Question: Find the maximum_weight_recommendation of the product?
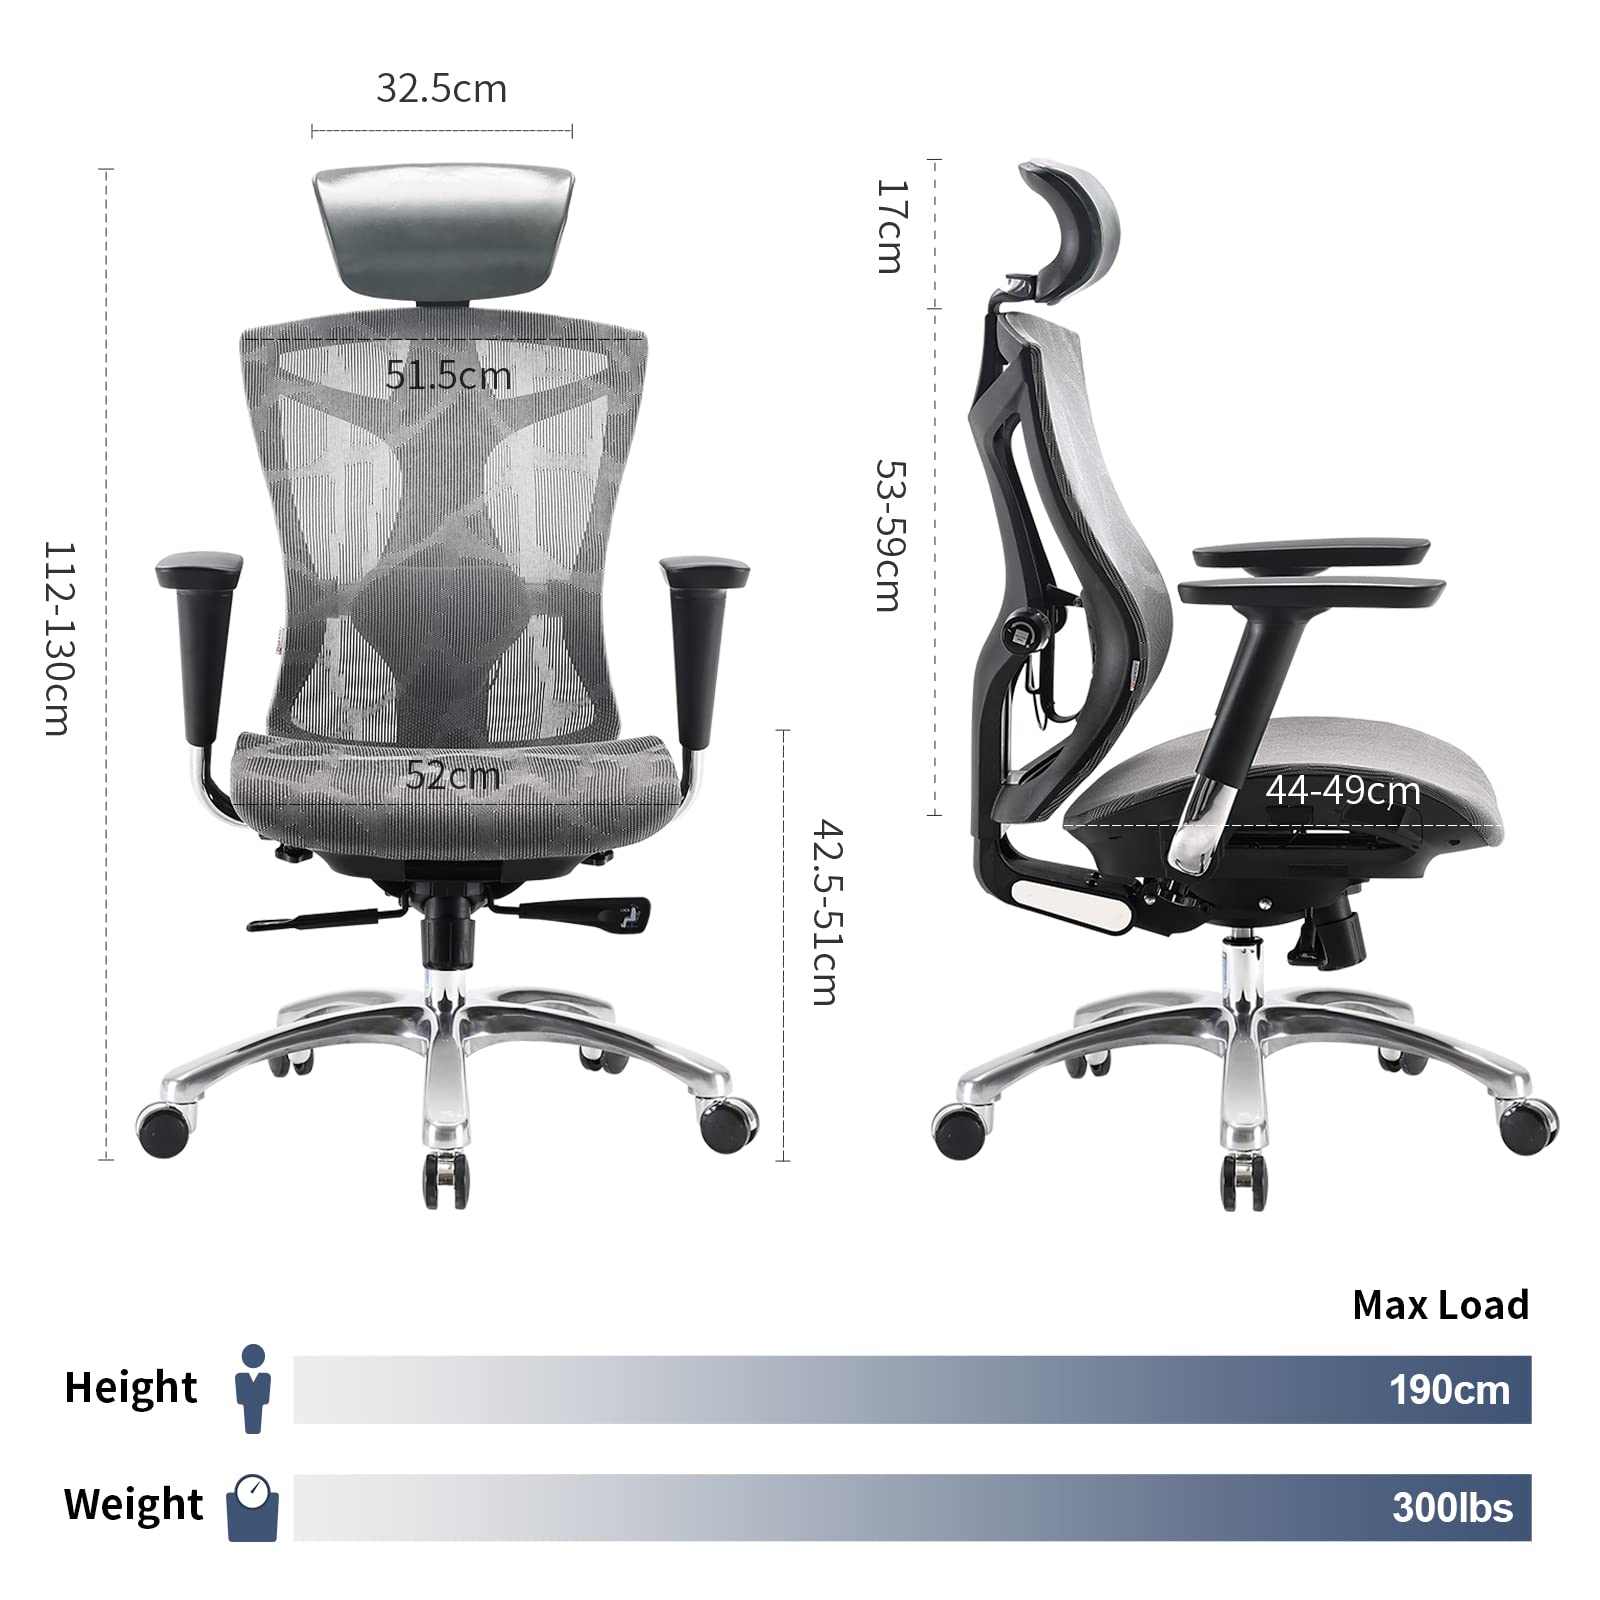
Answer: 300 pound